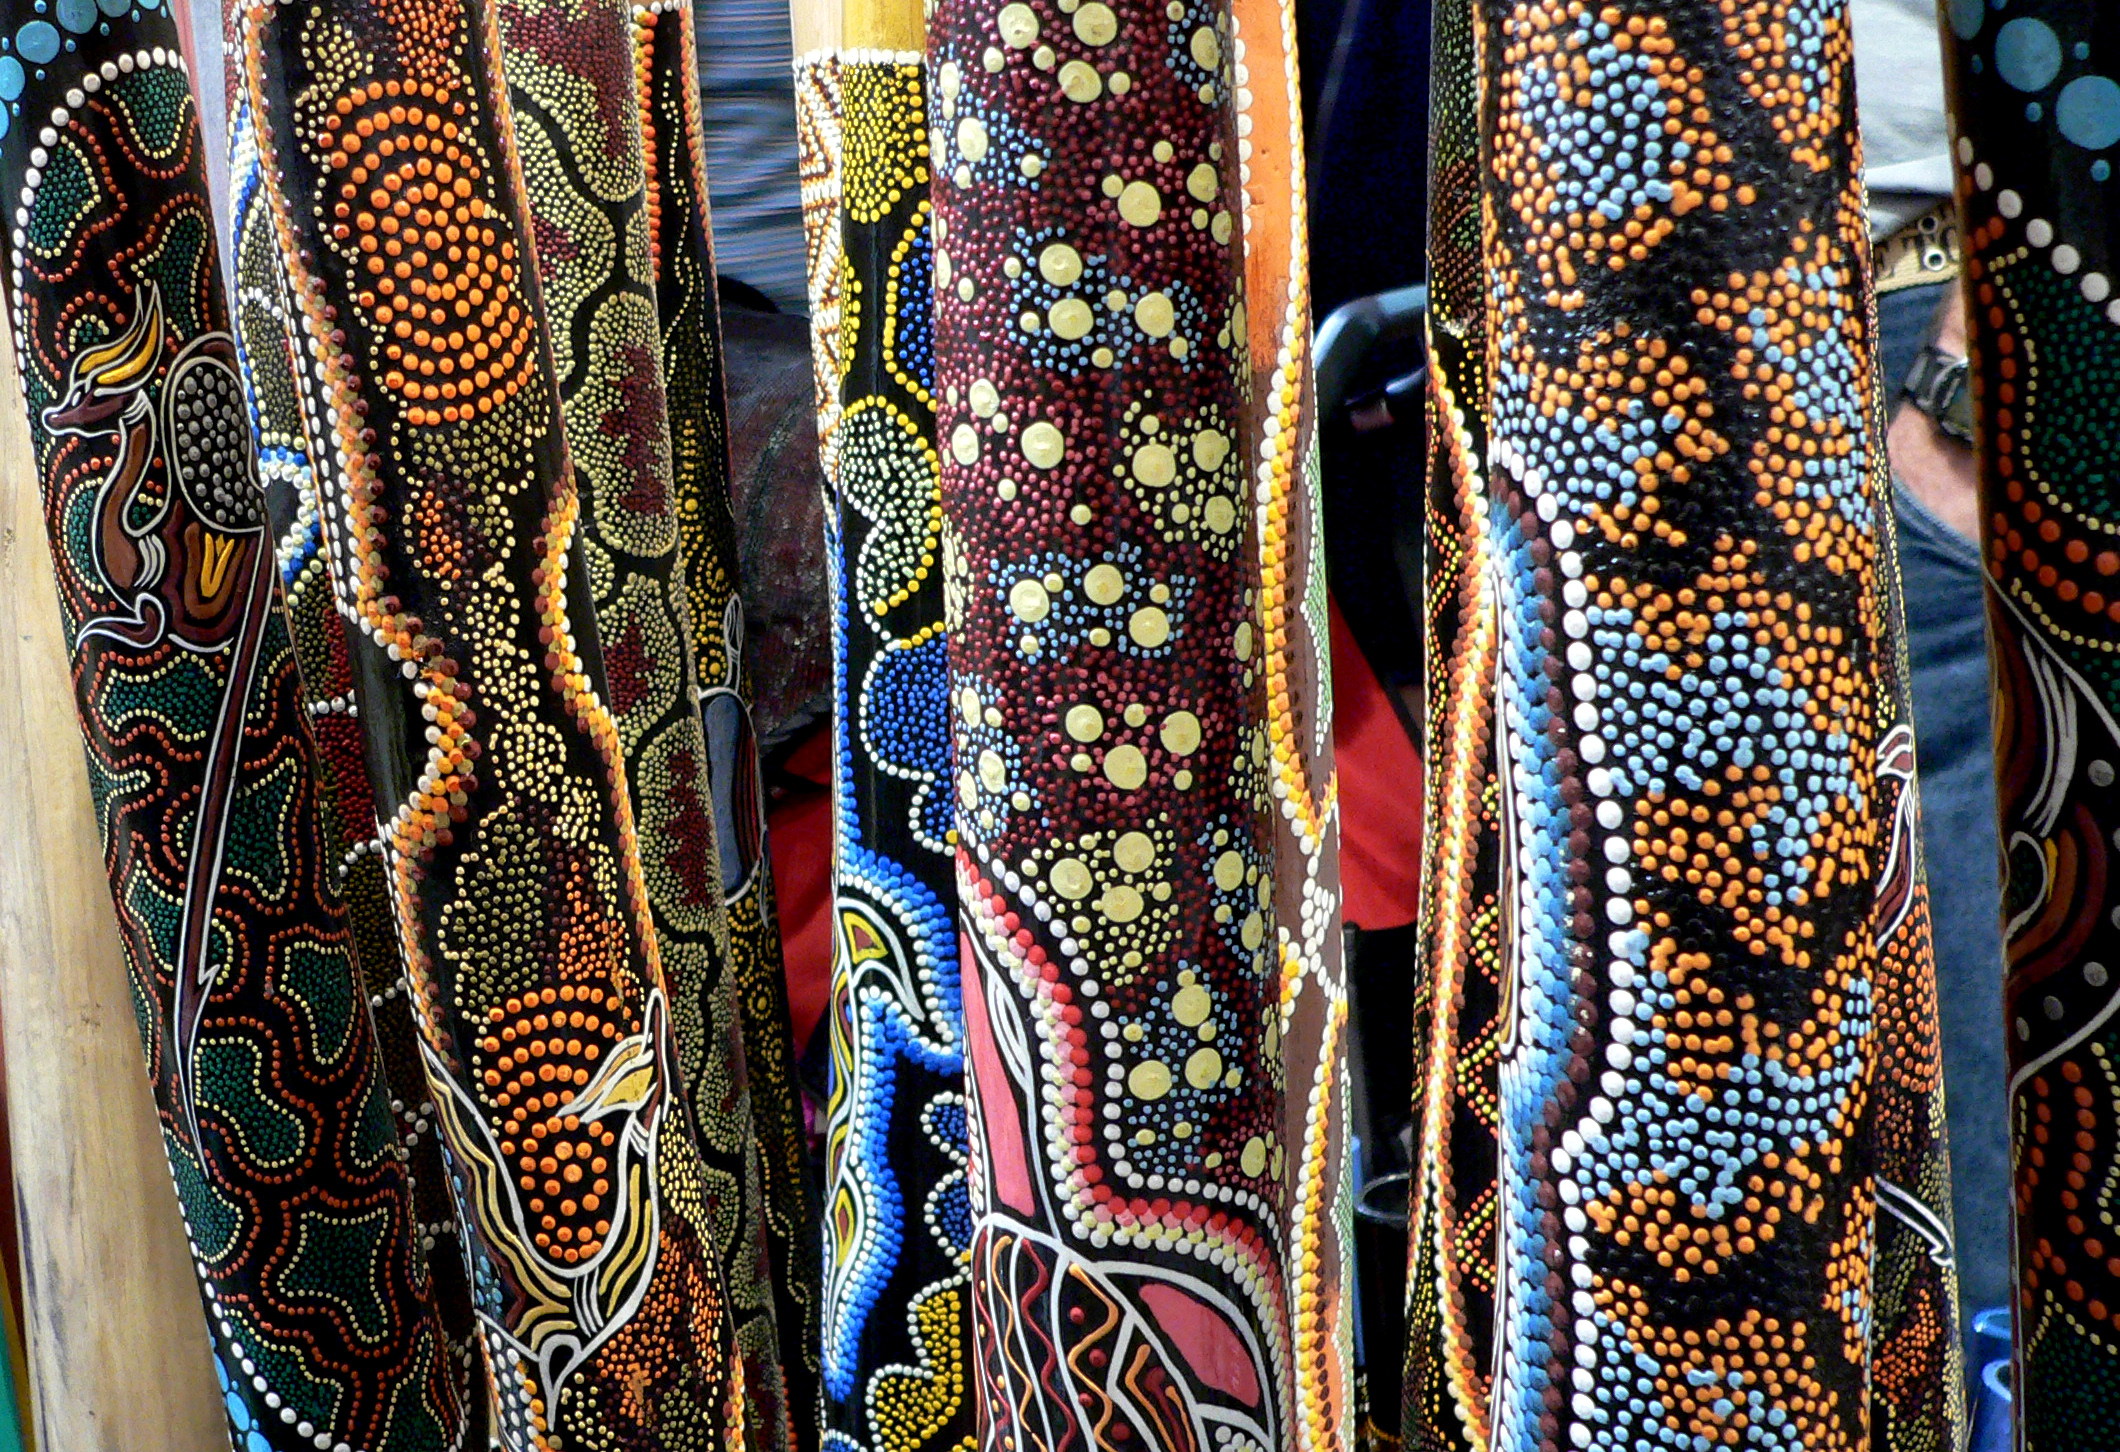
music, tourist, pattern, color, australia, textile, art, design, tubes, dots, tapestry, souvenir, trumpet, didgeridoo, nativeart, australiansouvenir, musicalinstruments